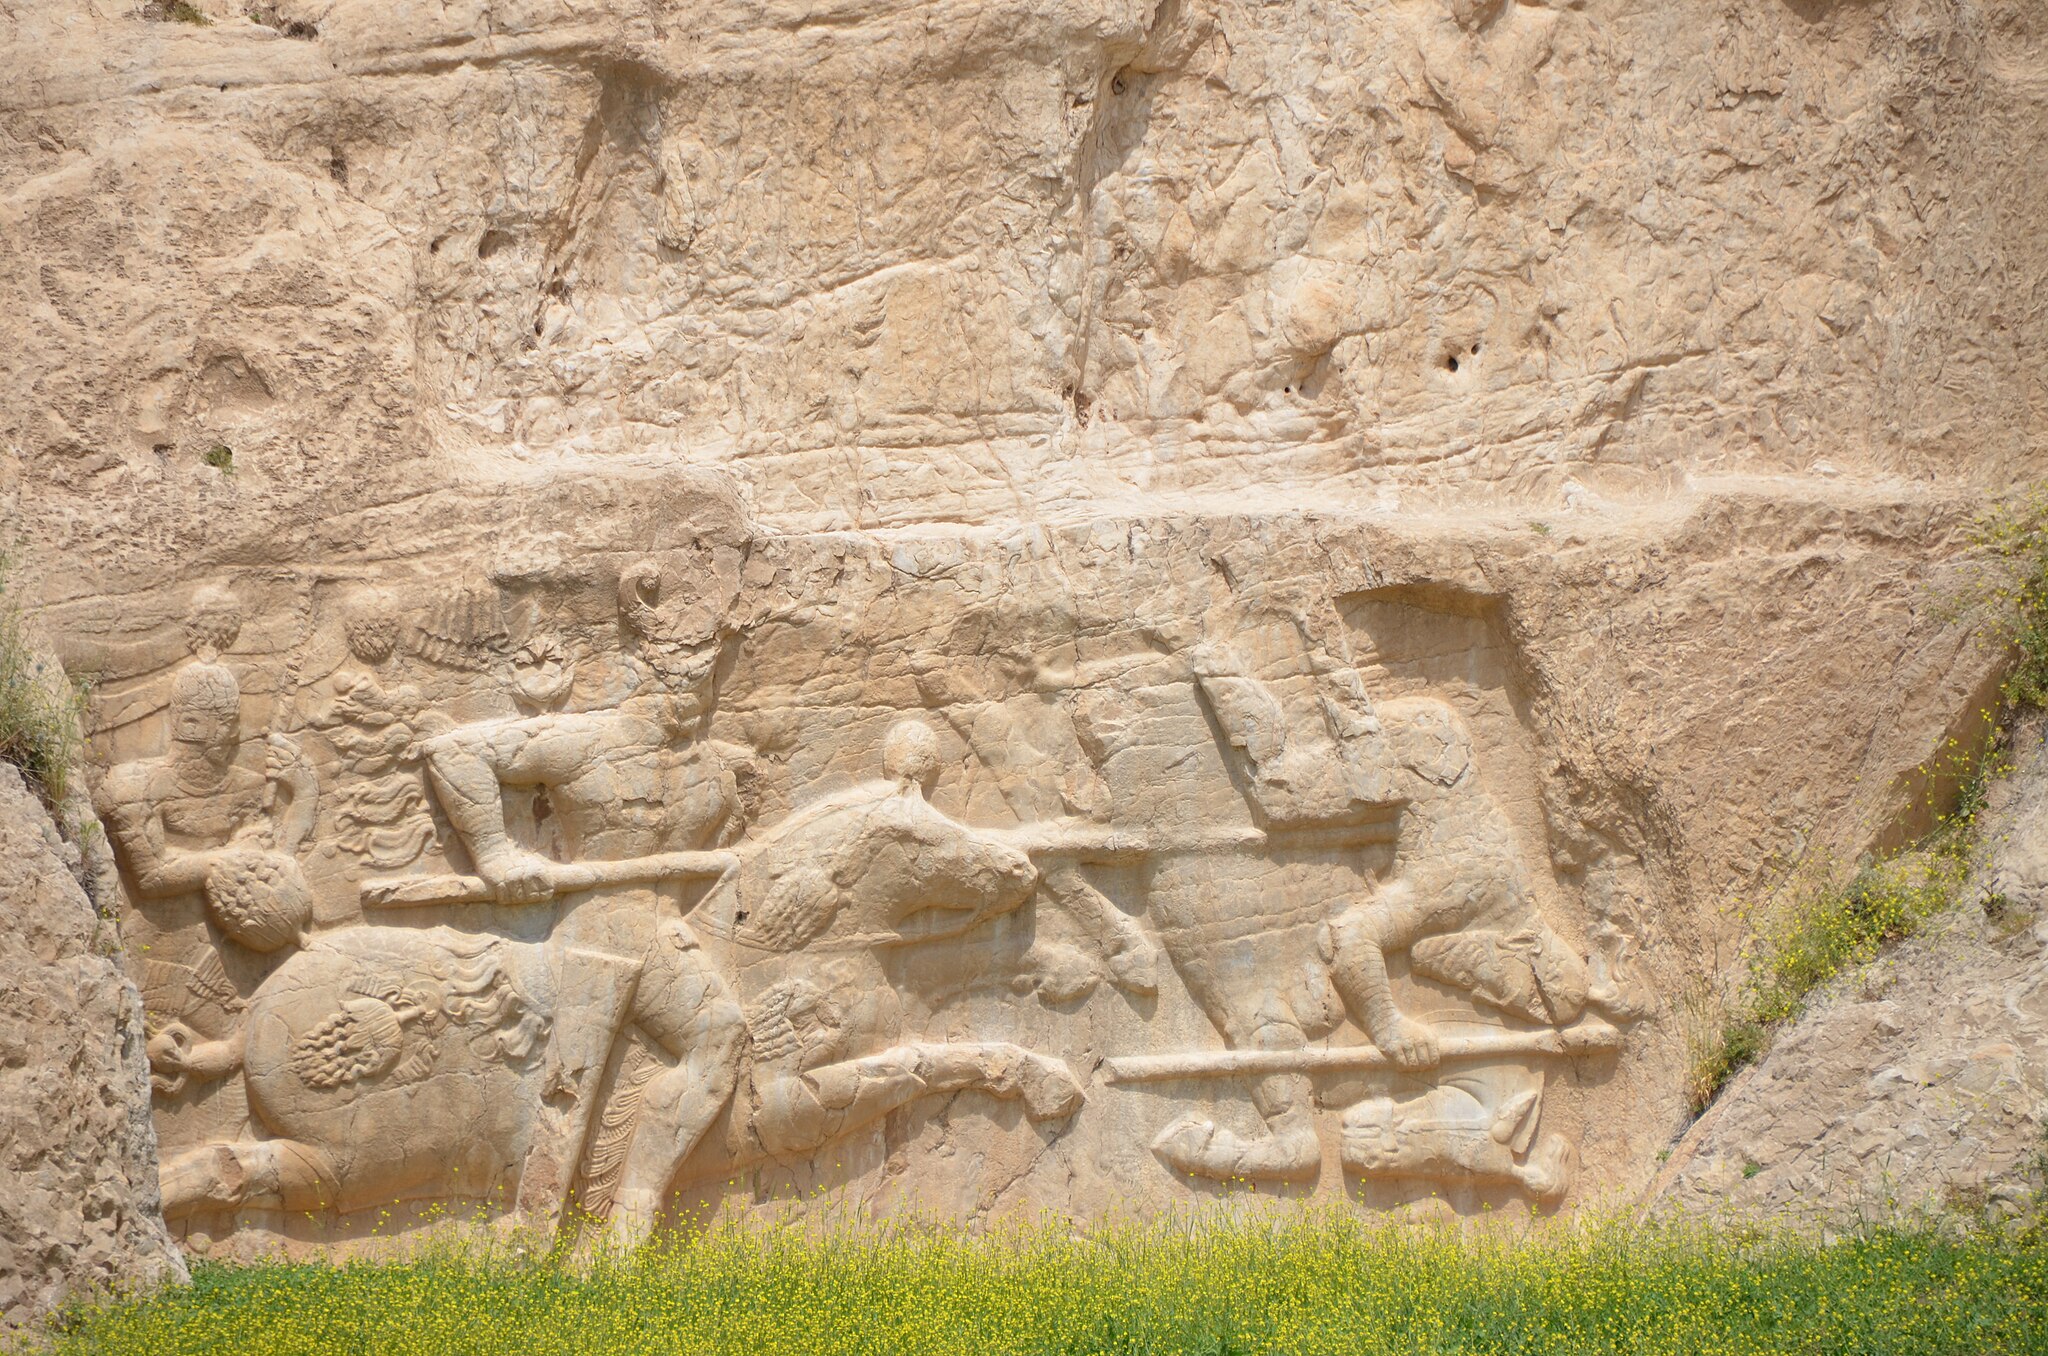
Title: Naqsh-e Rostam, Iran (48098815832)
Description: Naqsh-e Rostam, Iran
Date: 22 April 2019, 10:27 (according to Exif data)
Categories: Relief of equestrian combat of Hormizd II, Photographs by Carole Raddato, Flickr images reviewed by FlickreviewR 2, Iran photographs taken on 2019-04-22